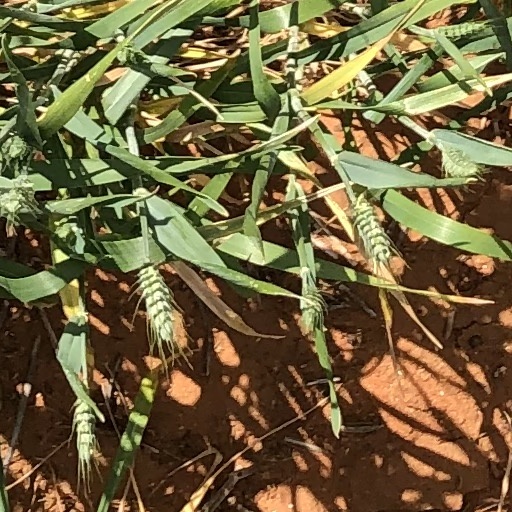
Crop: wheat